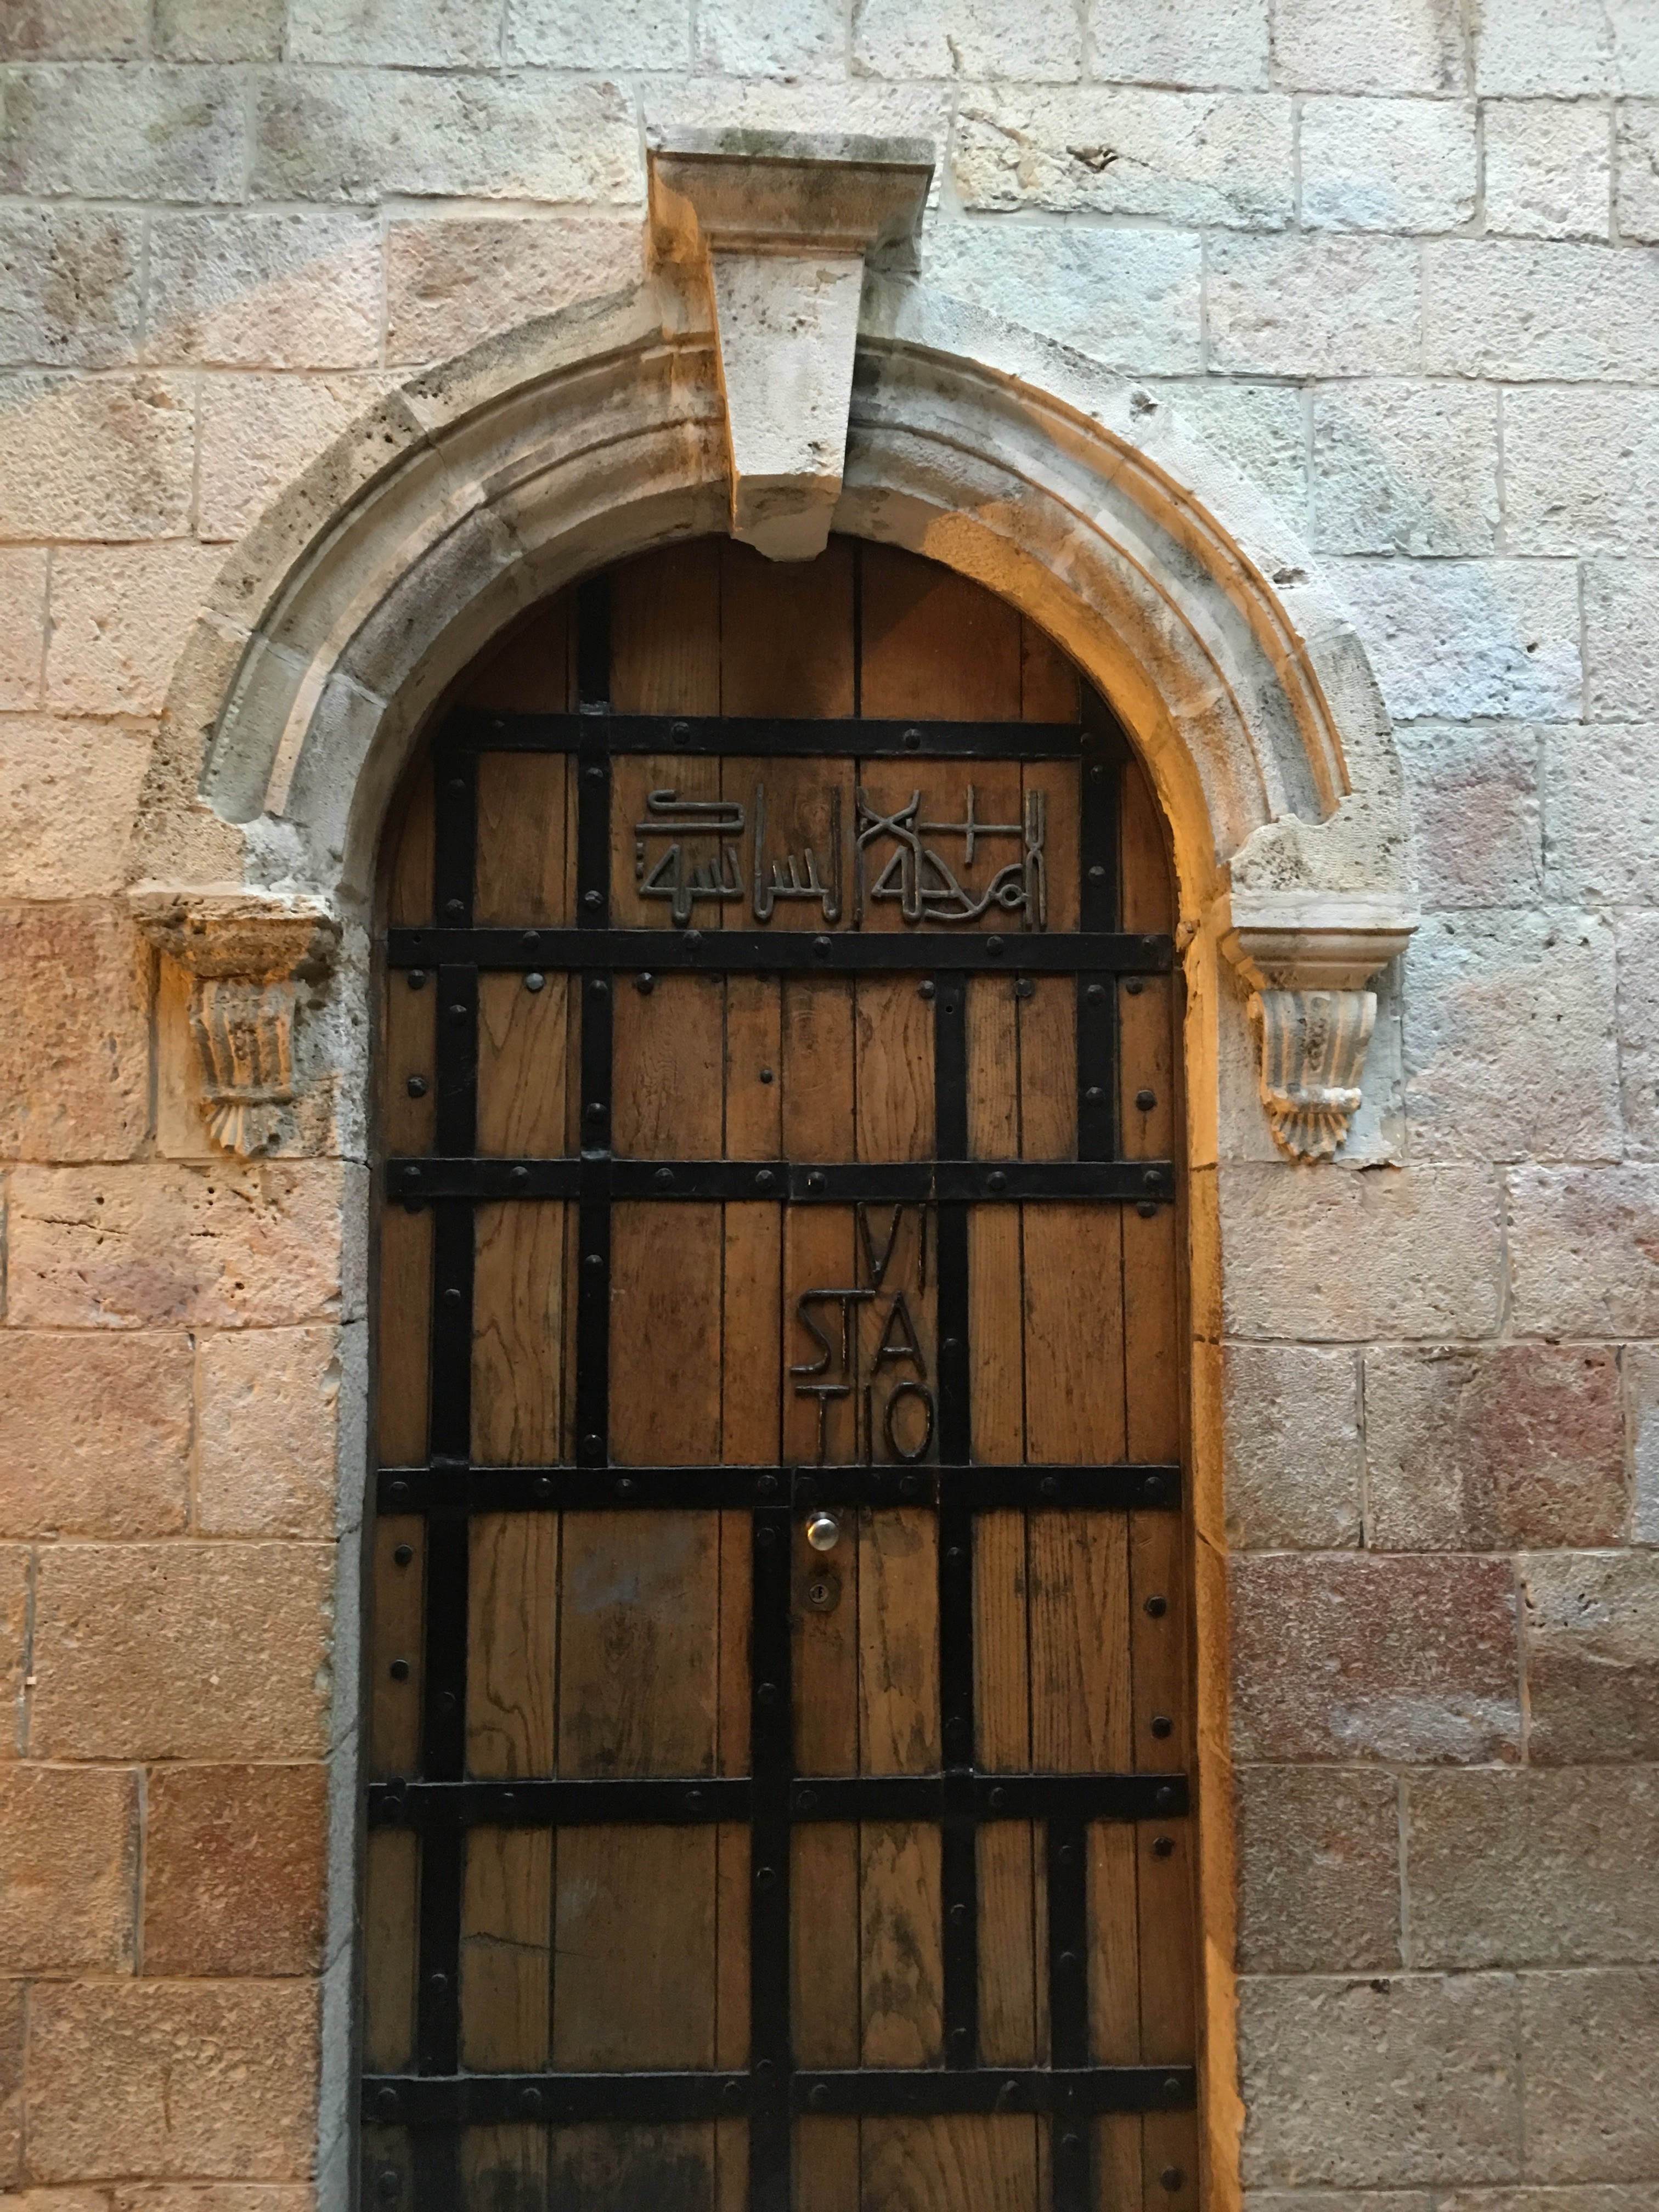
architecture, wood, antique, window, building, wall, arch, facade, gate, brick, door, medieval architecture, iron, brickwork